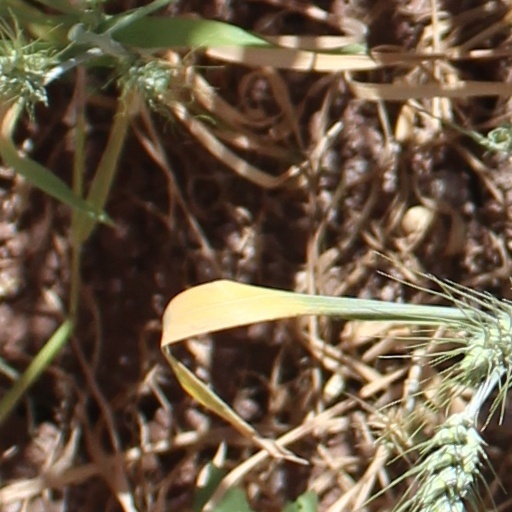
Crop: wheat